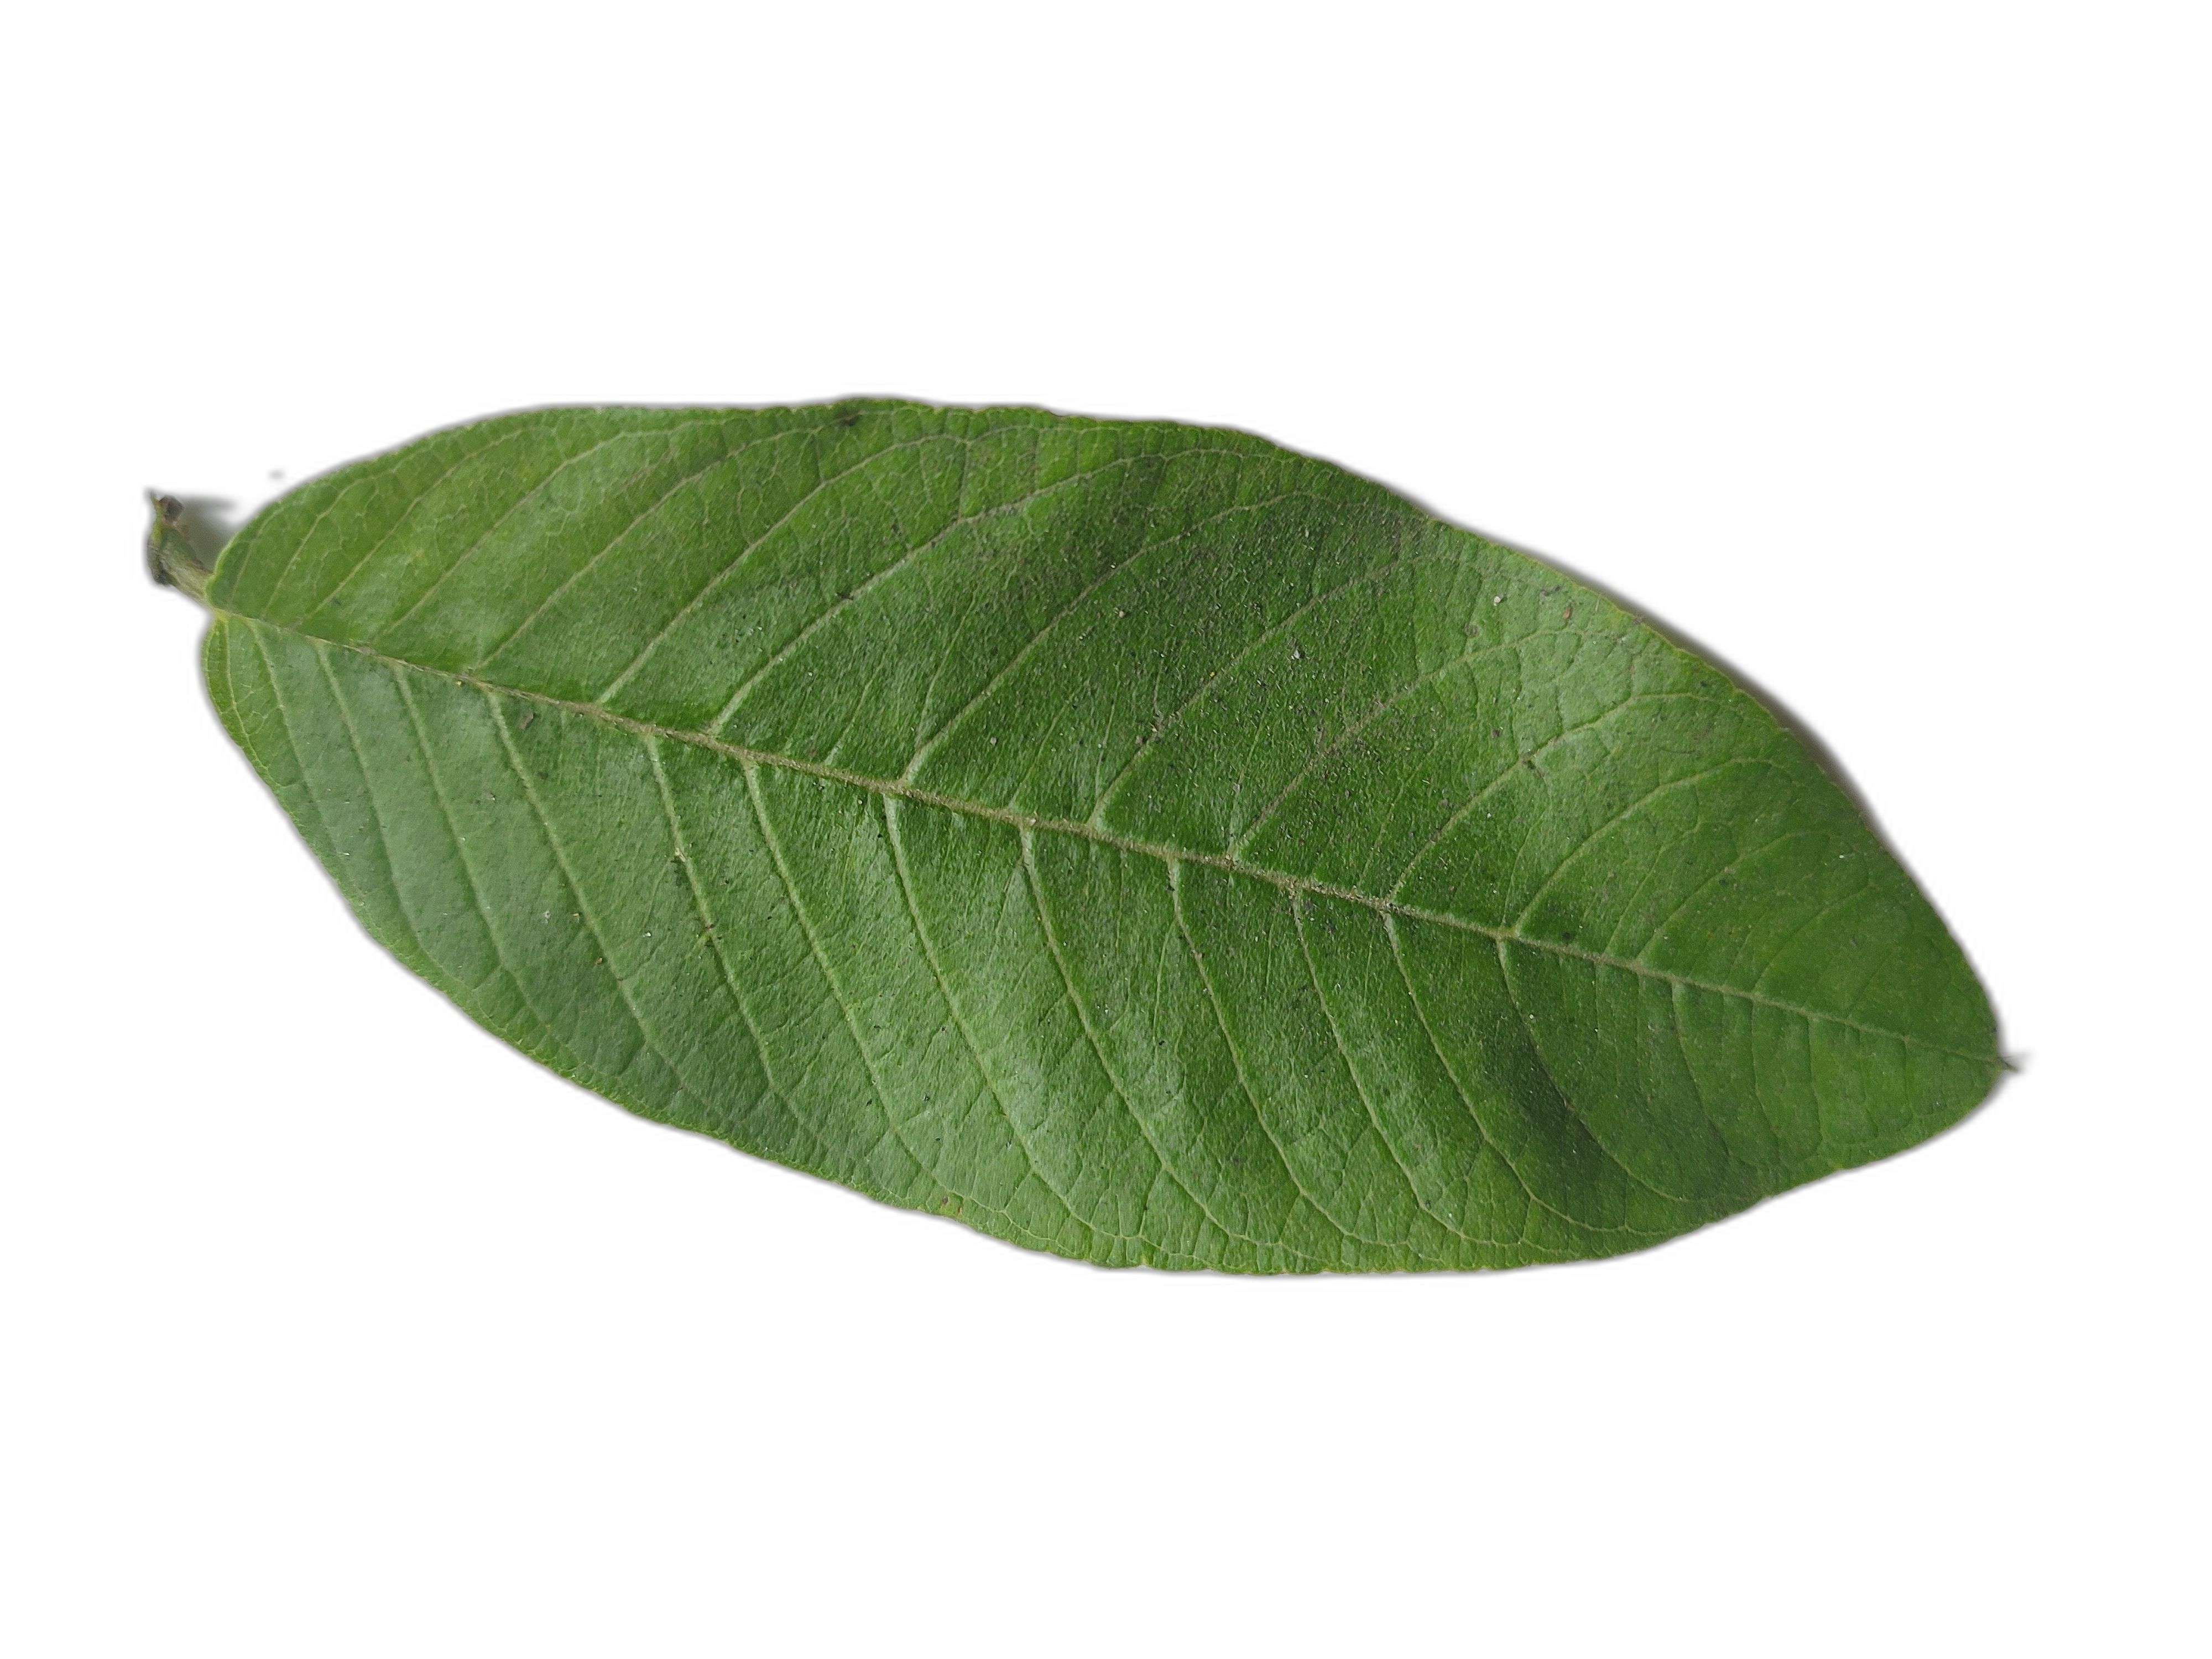
Plant part: leaf
Disease: Healthy